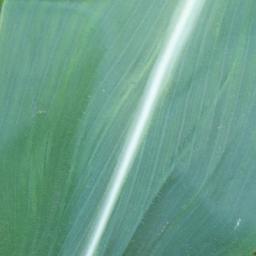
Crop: corn
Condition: (maize)_healthy